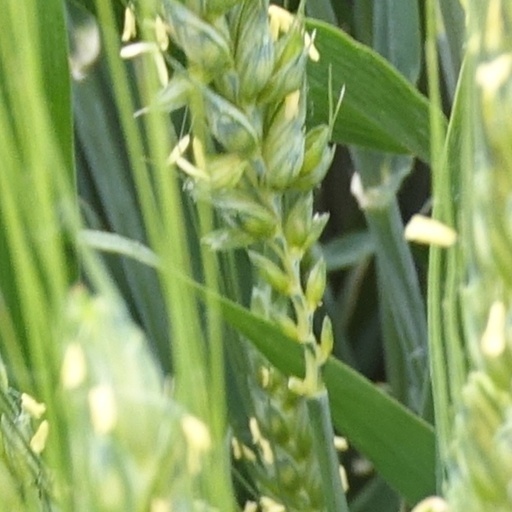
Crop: wheat